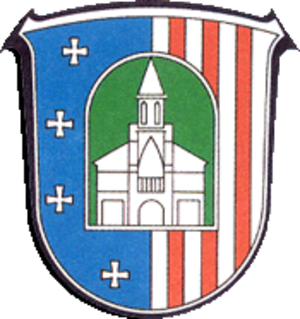
Beselich est une municipalité allemande située dans l'arrondissement de Limbourg-Weilbourg et dans le land de la Hesse.